Datong, Yilan

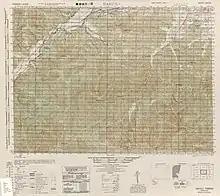
Map of Datong area (north) (1944)

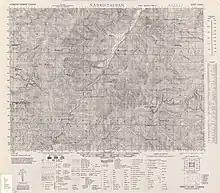
Map of Datong area (south) (1944)

It is predominantly populated by Taiwanese aborigines of the Atayal Tribe. The township is dominated by rugged mountains and wide river valleys. Most settlements in the county are located along the Lanyang River valley which runs from the central mountains of Taiwan into the Lanyang Plain.